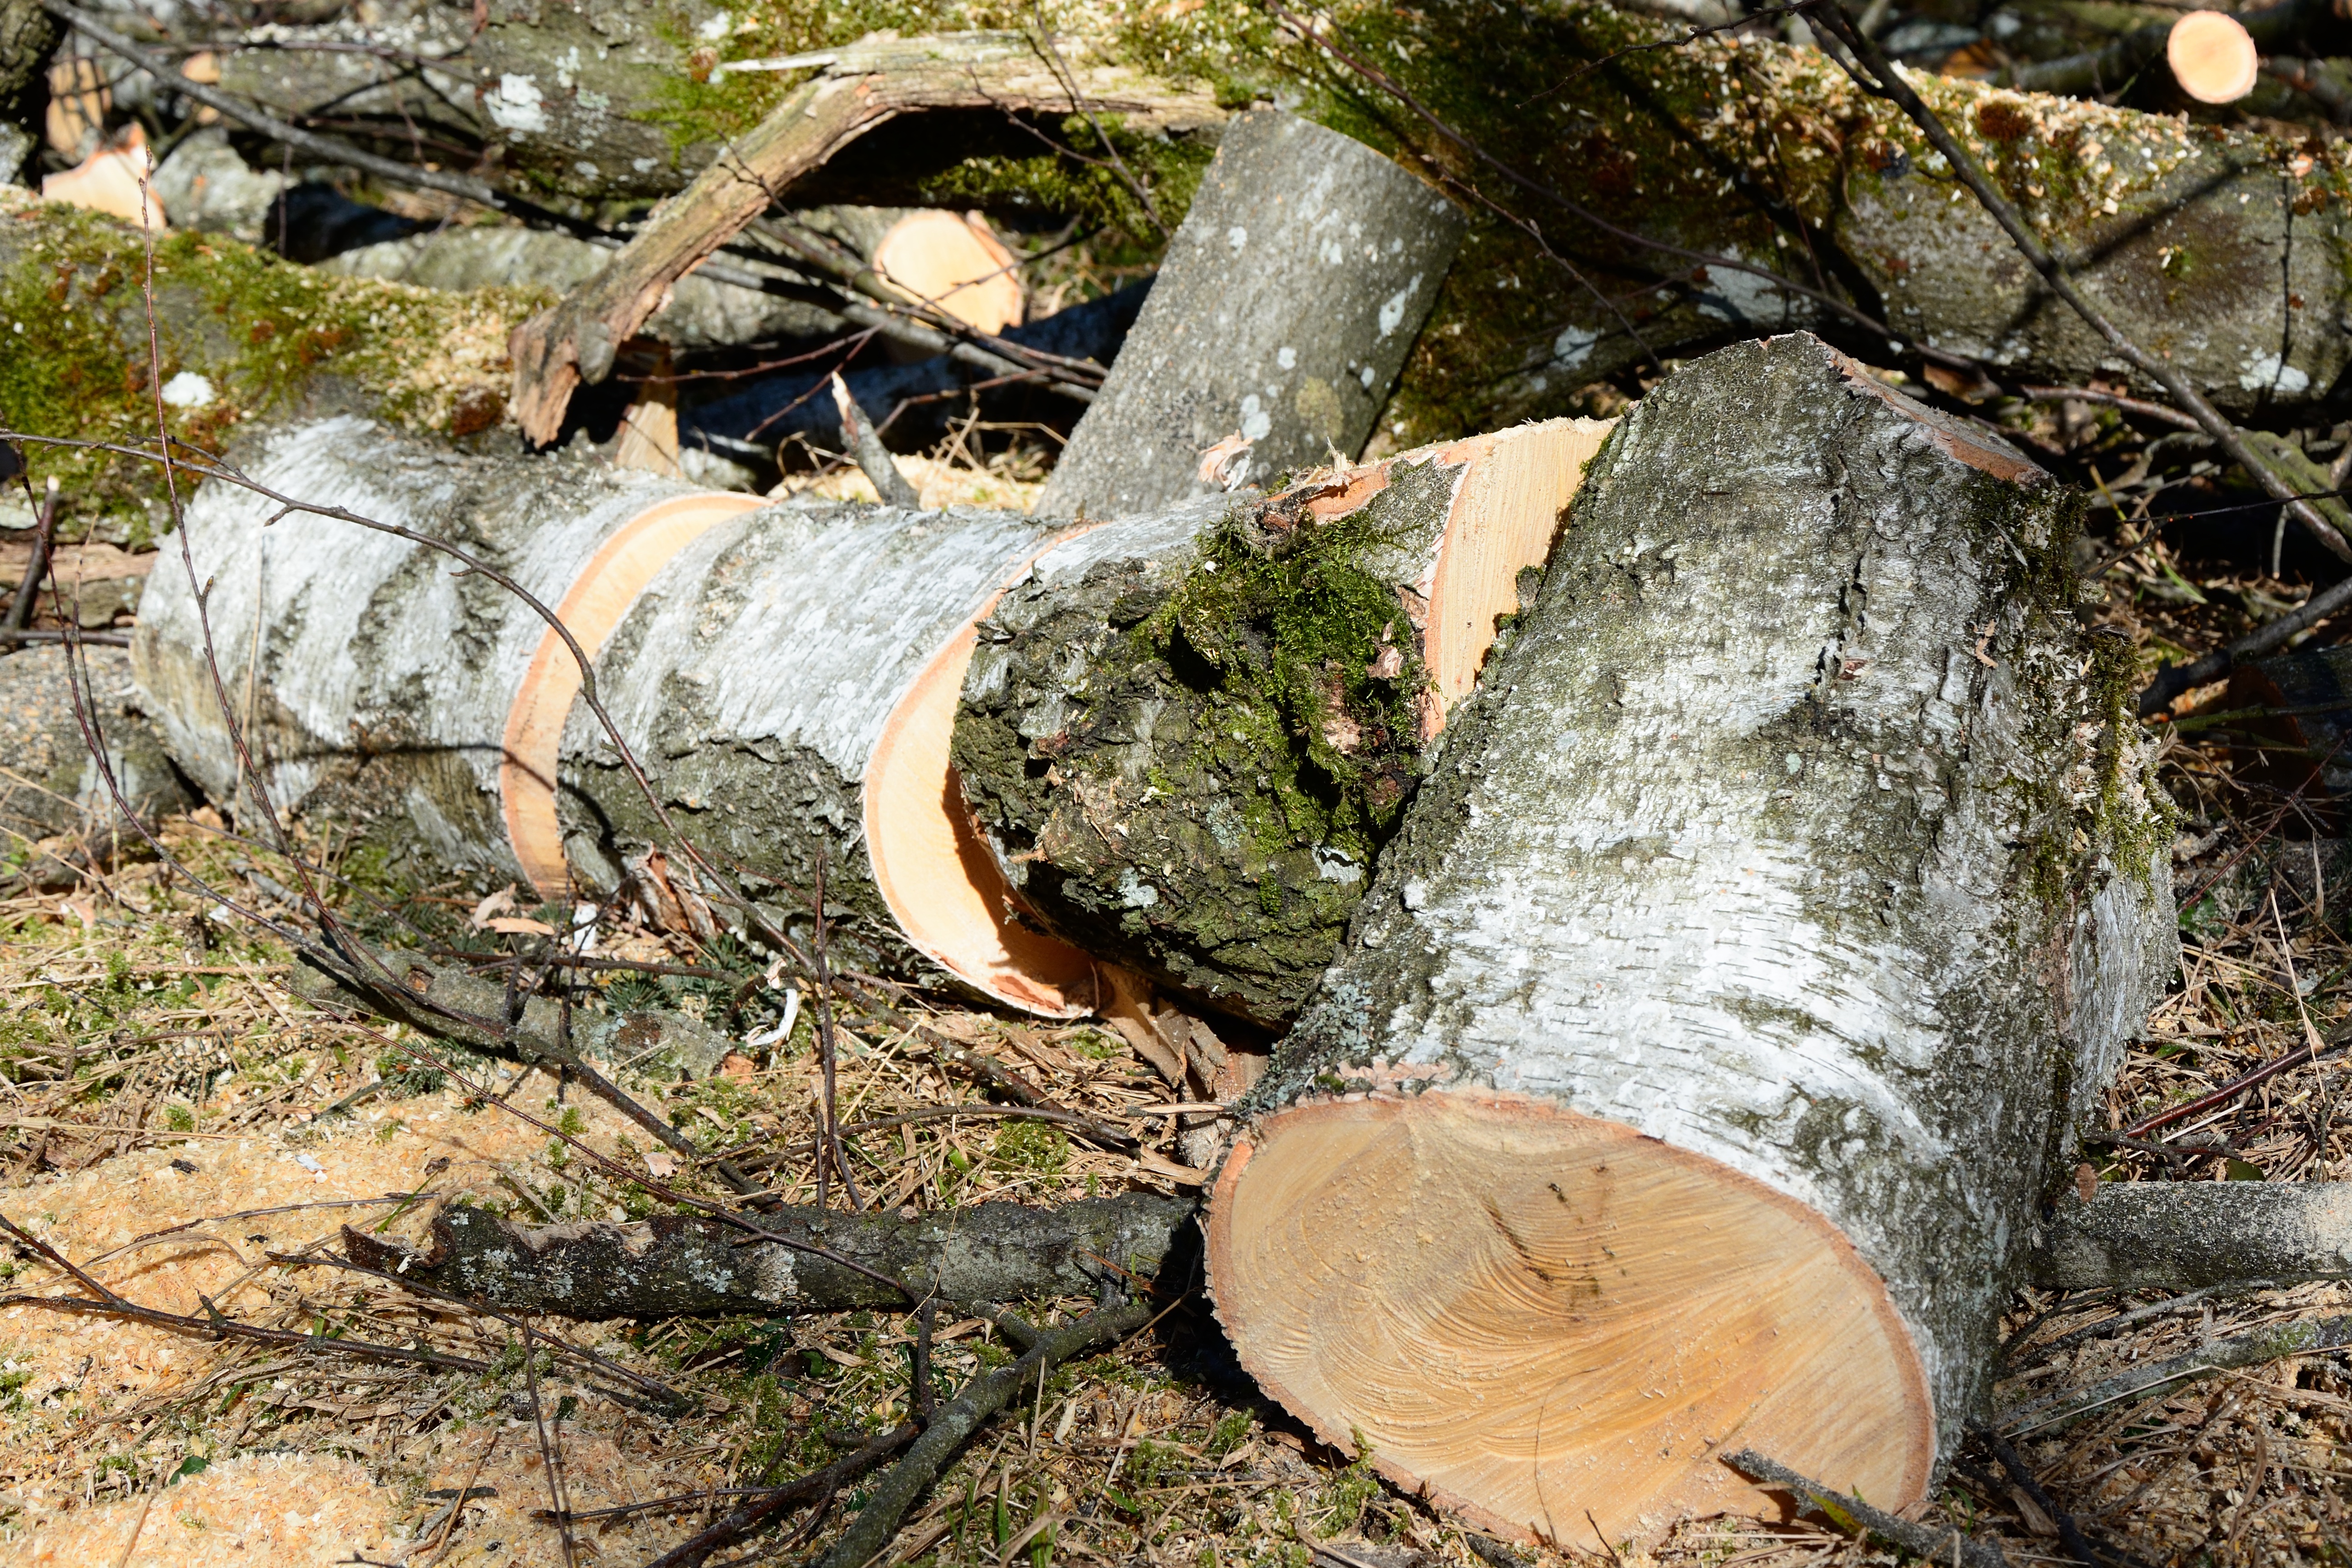
tree, nature, forest, branch, plant, wood, leaf, trunk, birch, autumn, firewood, lumber, cut, cutting, tribe, logging, woodland, tree stump, sawed off, birch wood, woody plant, birch logs